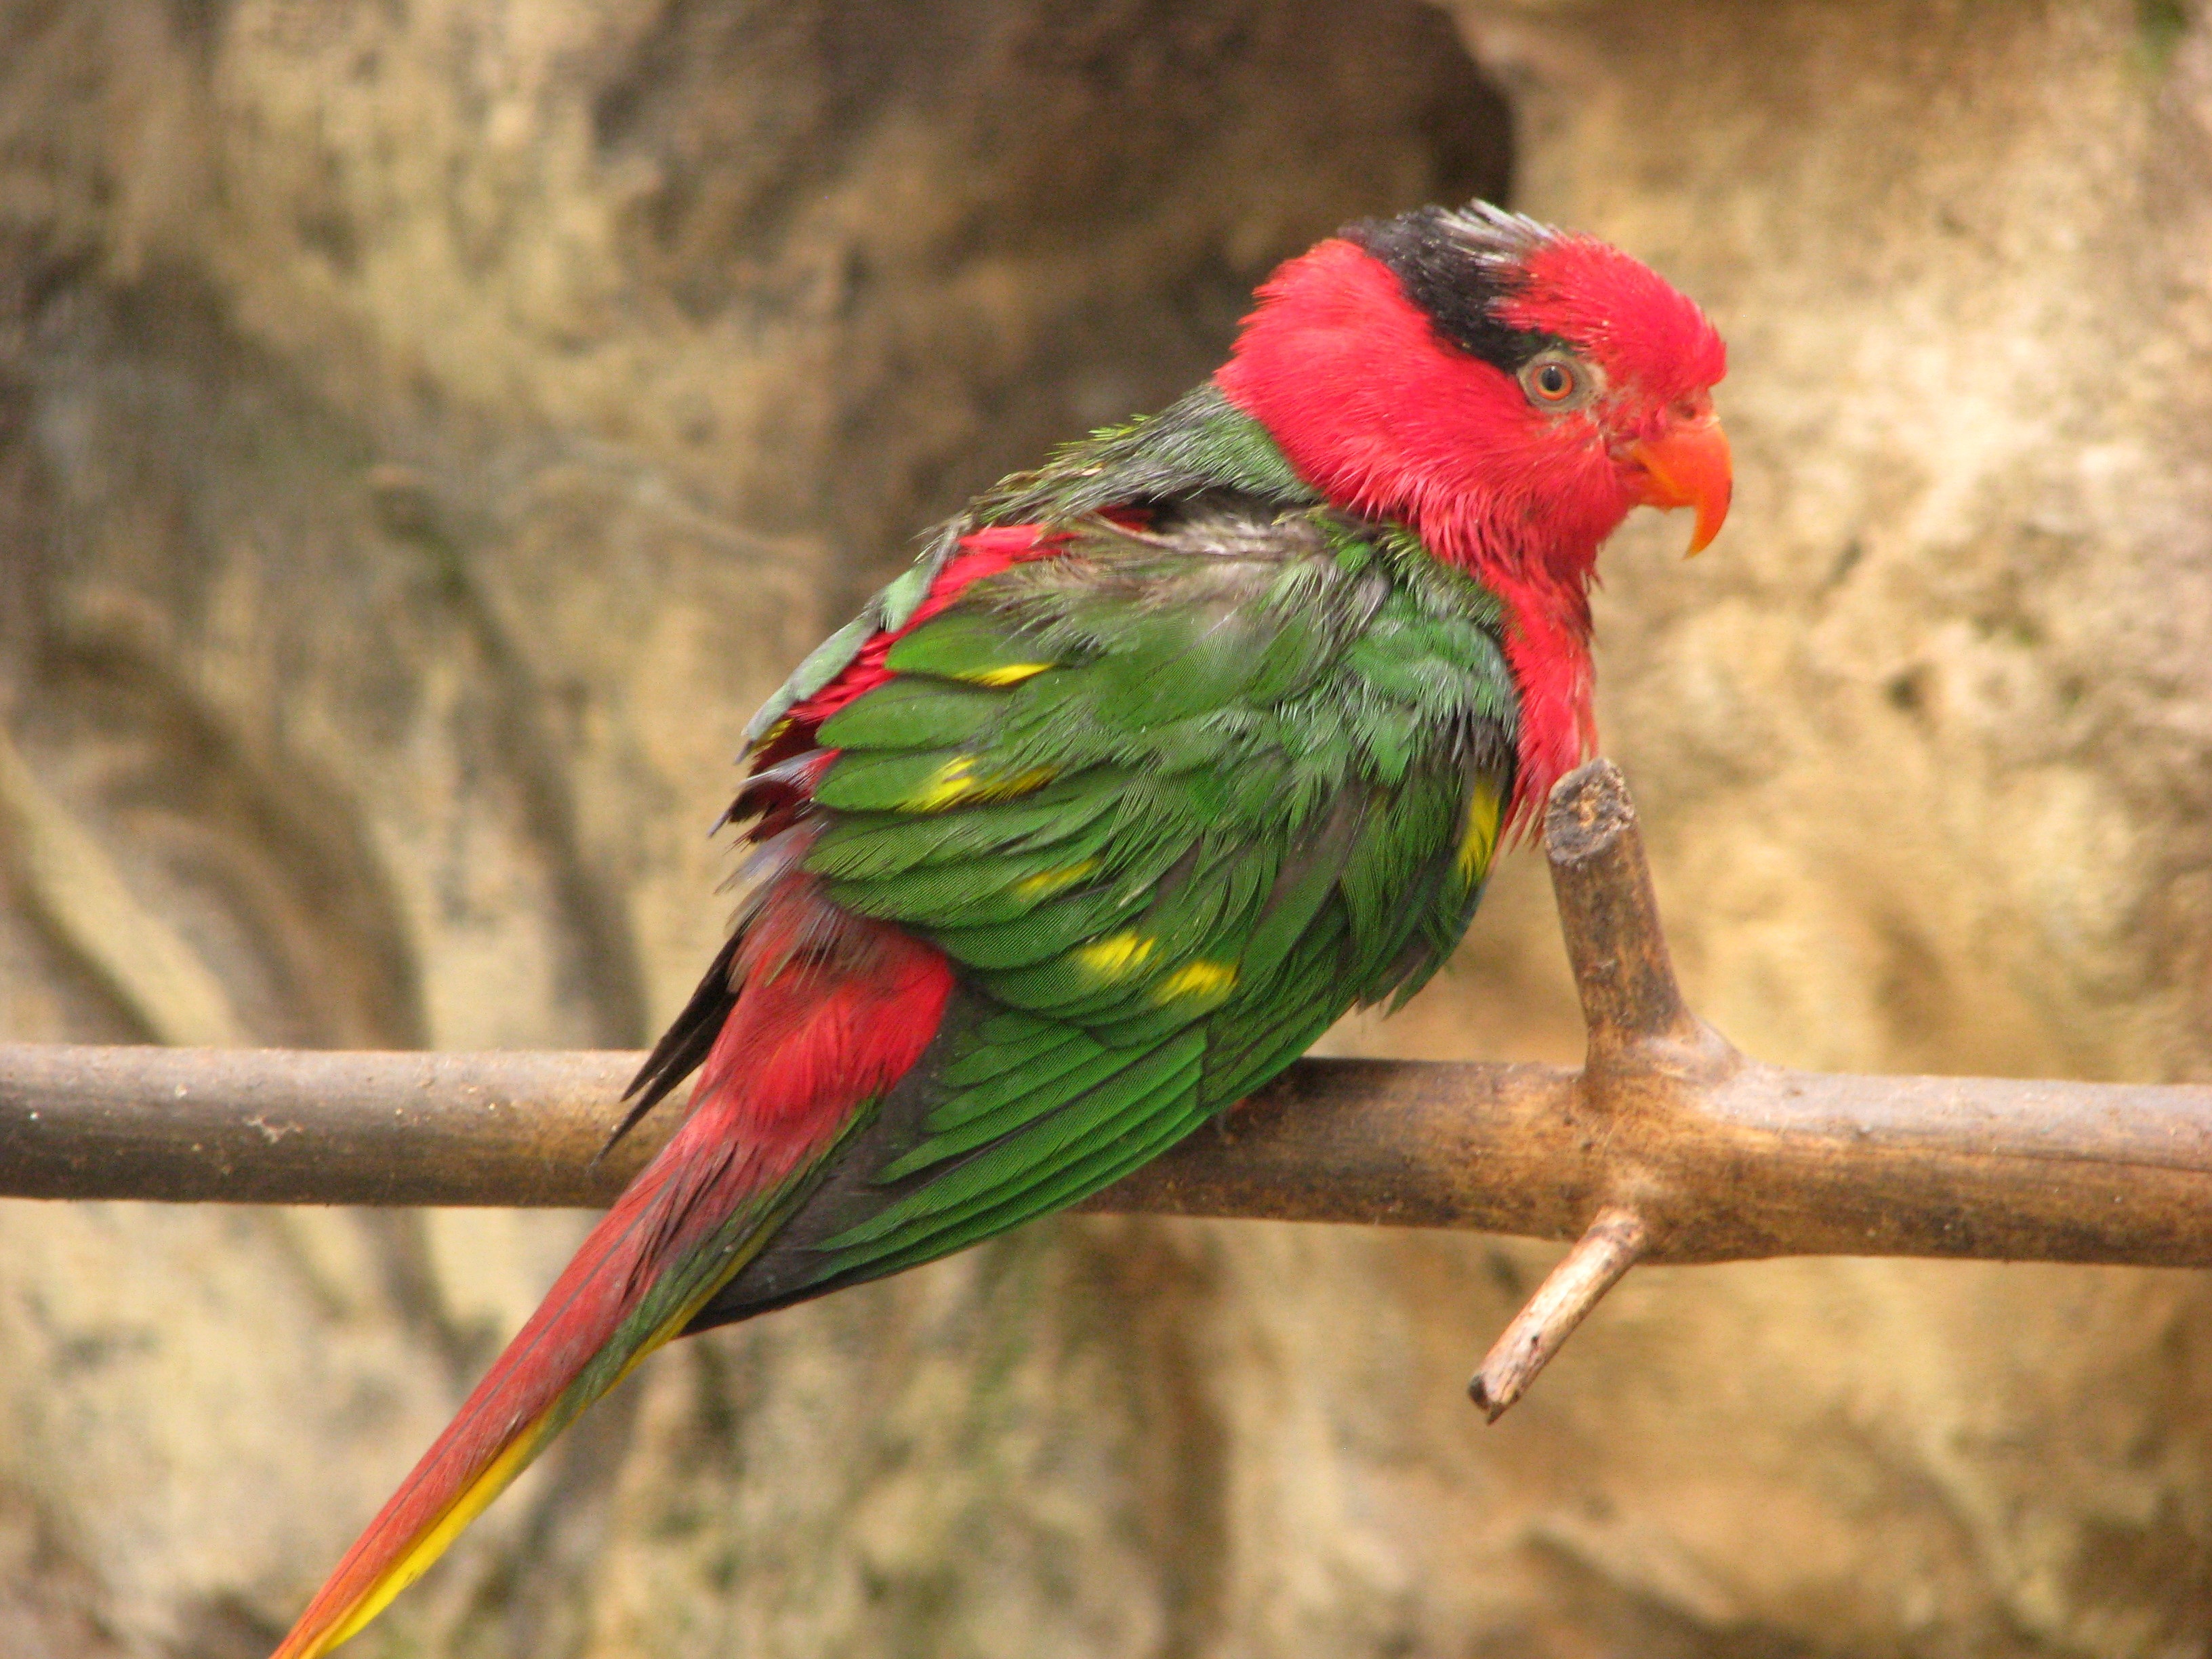
bird, cute, wildlife, wild, green, jungle, beak, tropical, feather, fauna, lorikeet, macaw, vertebrate, parrot, exotic, perched, perching bird